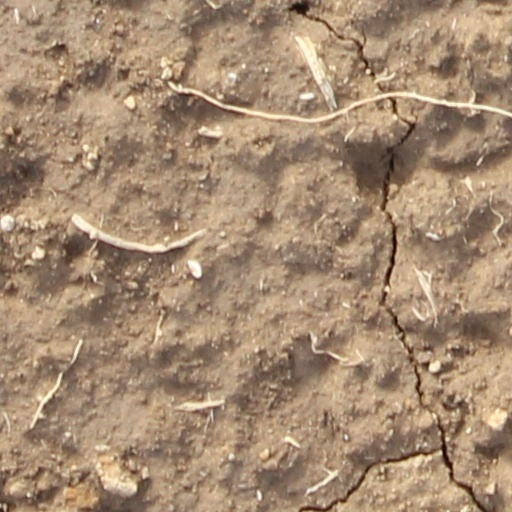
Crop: wheat